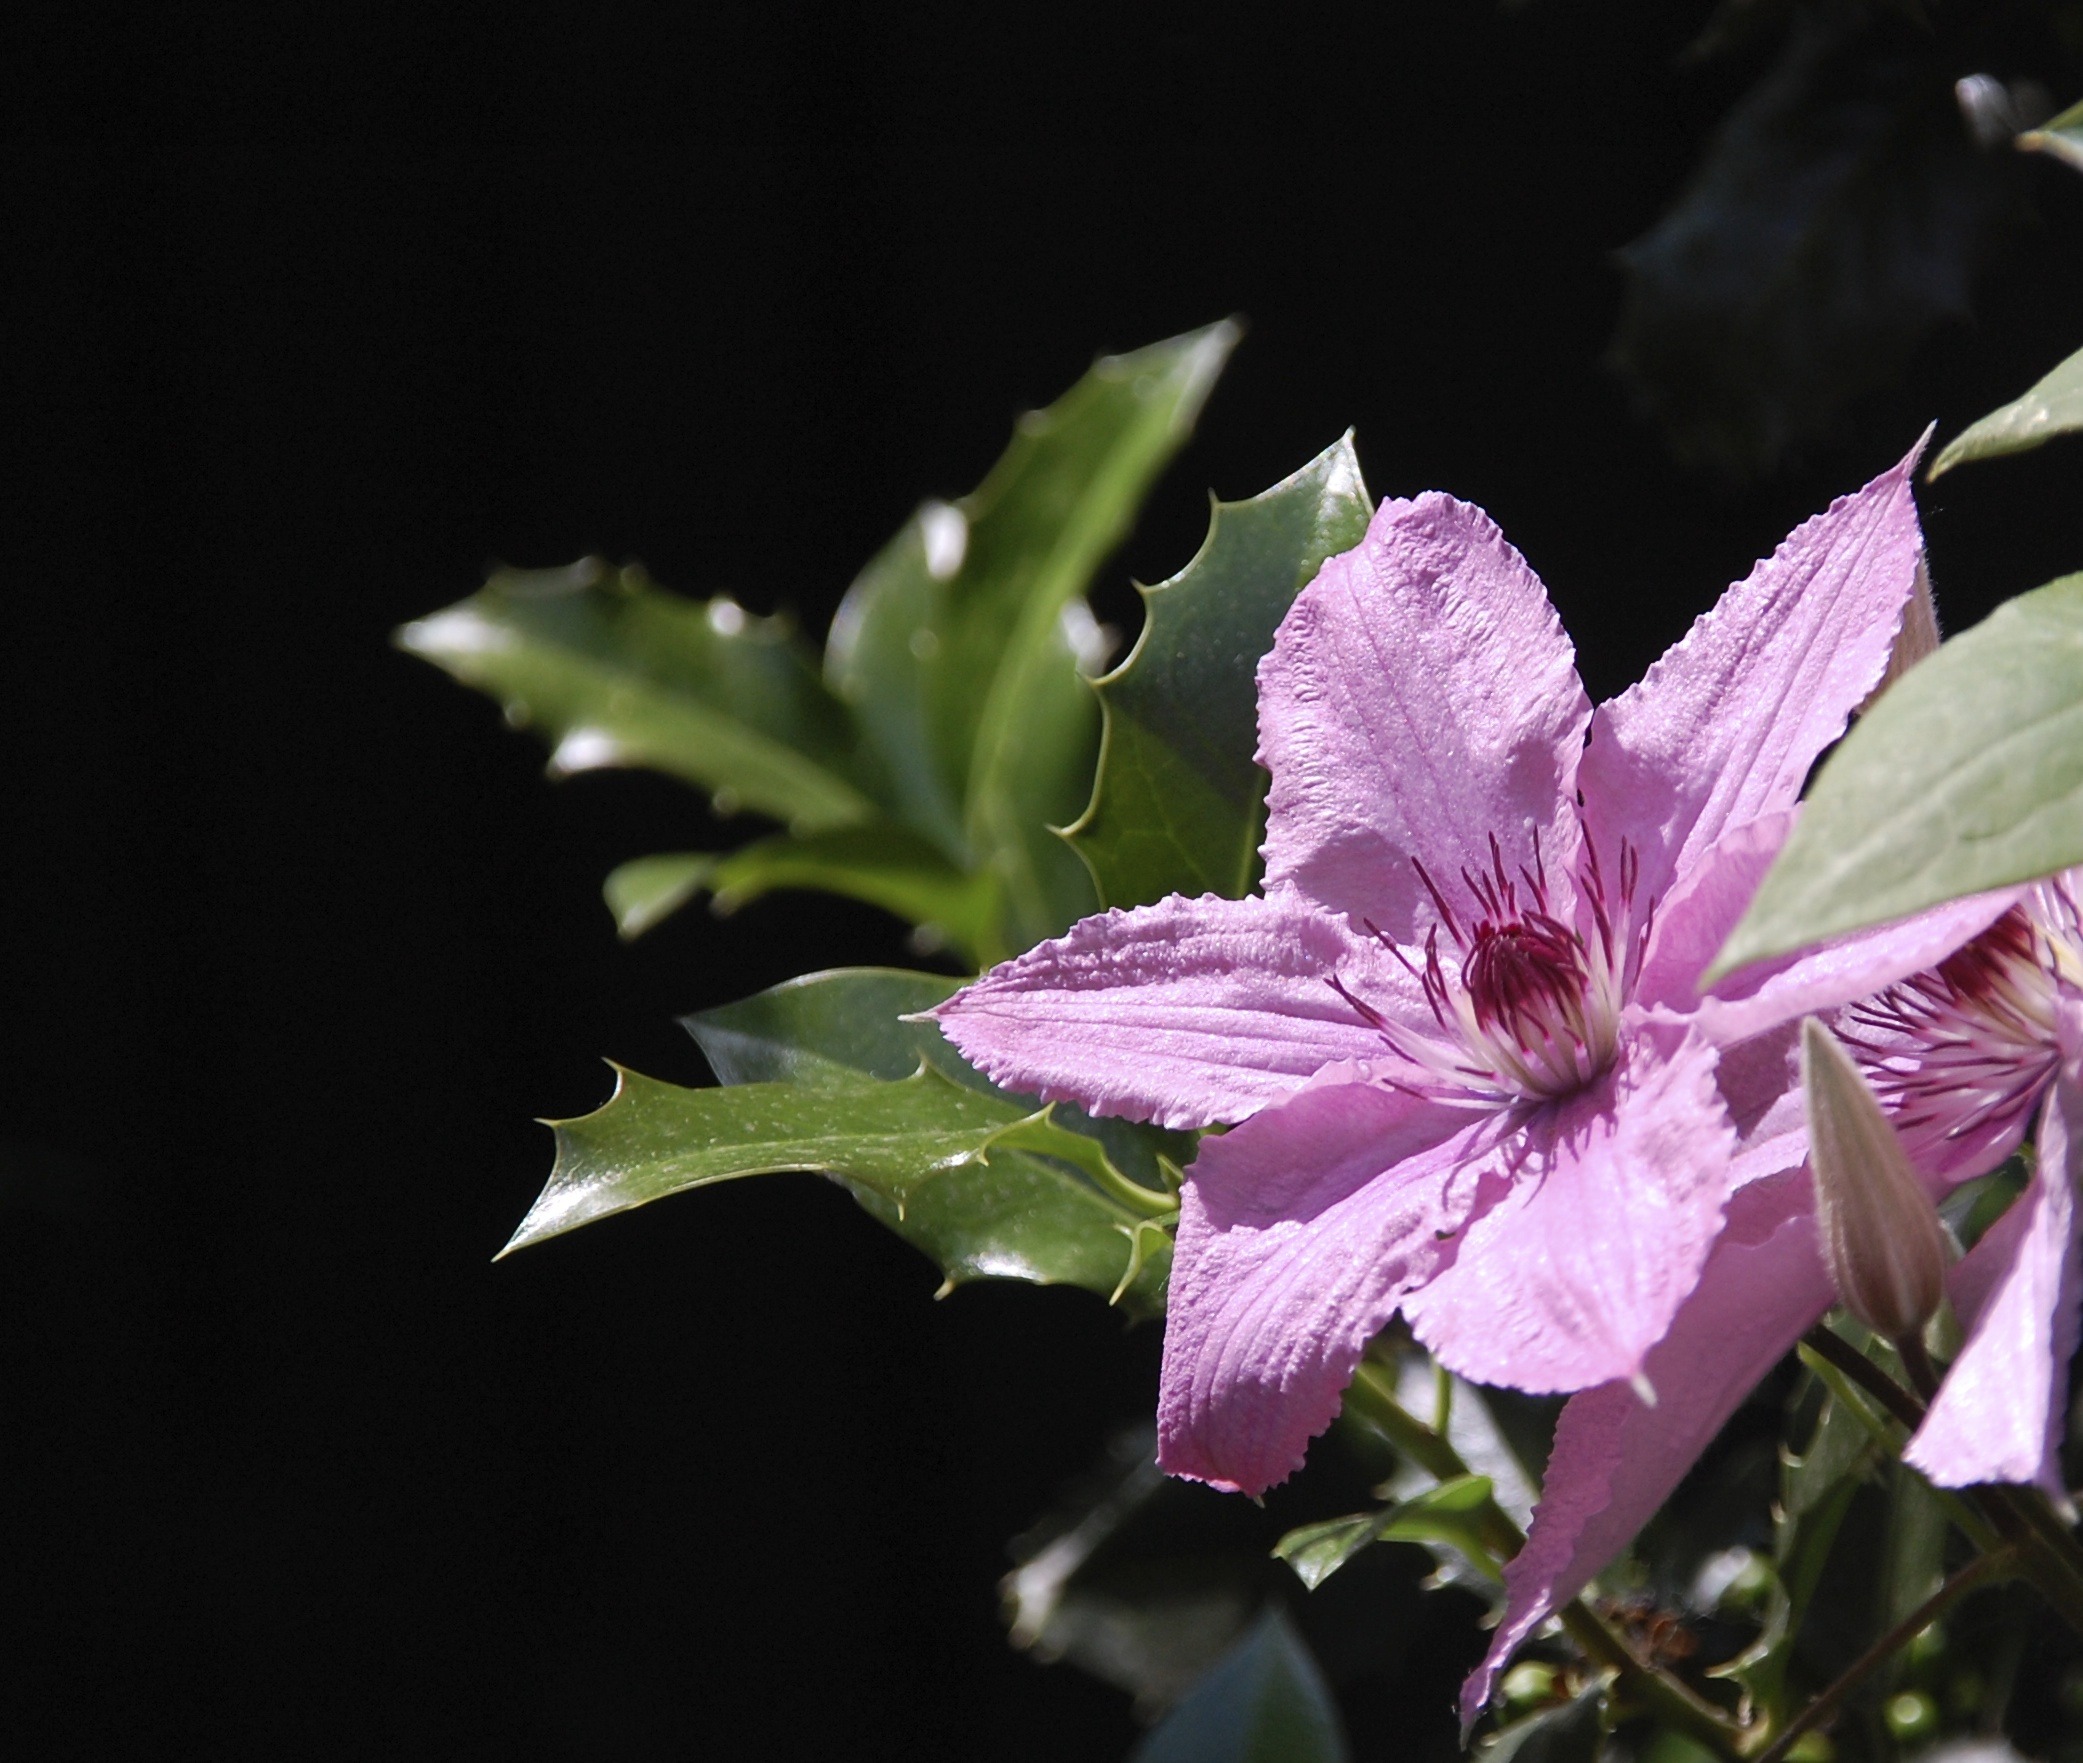
blossom, plant, photography, leaf, flower, purple, petal, summer, botany, garden, flora, wildflower, close up, shrub, clematis, macro photography, flowering plant, land plant